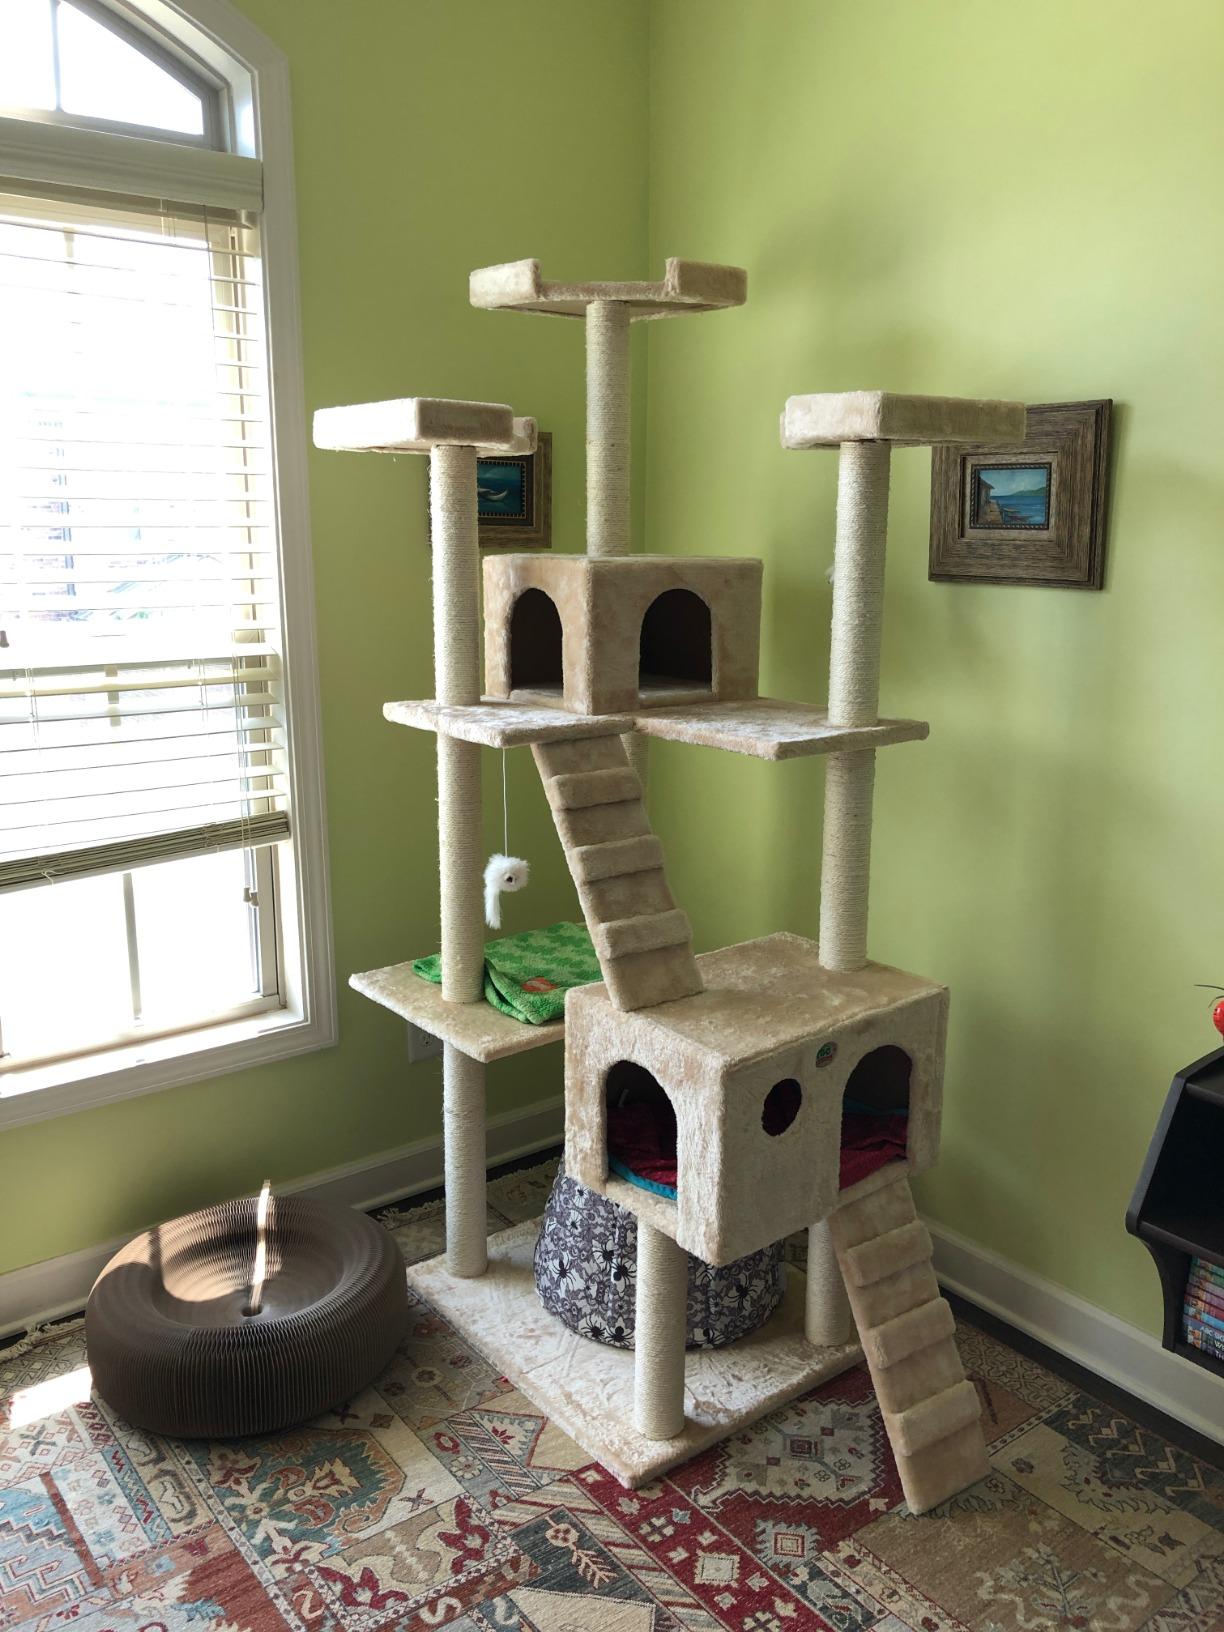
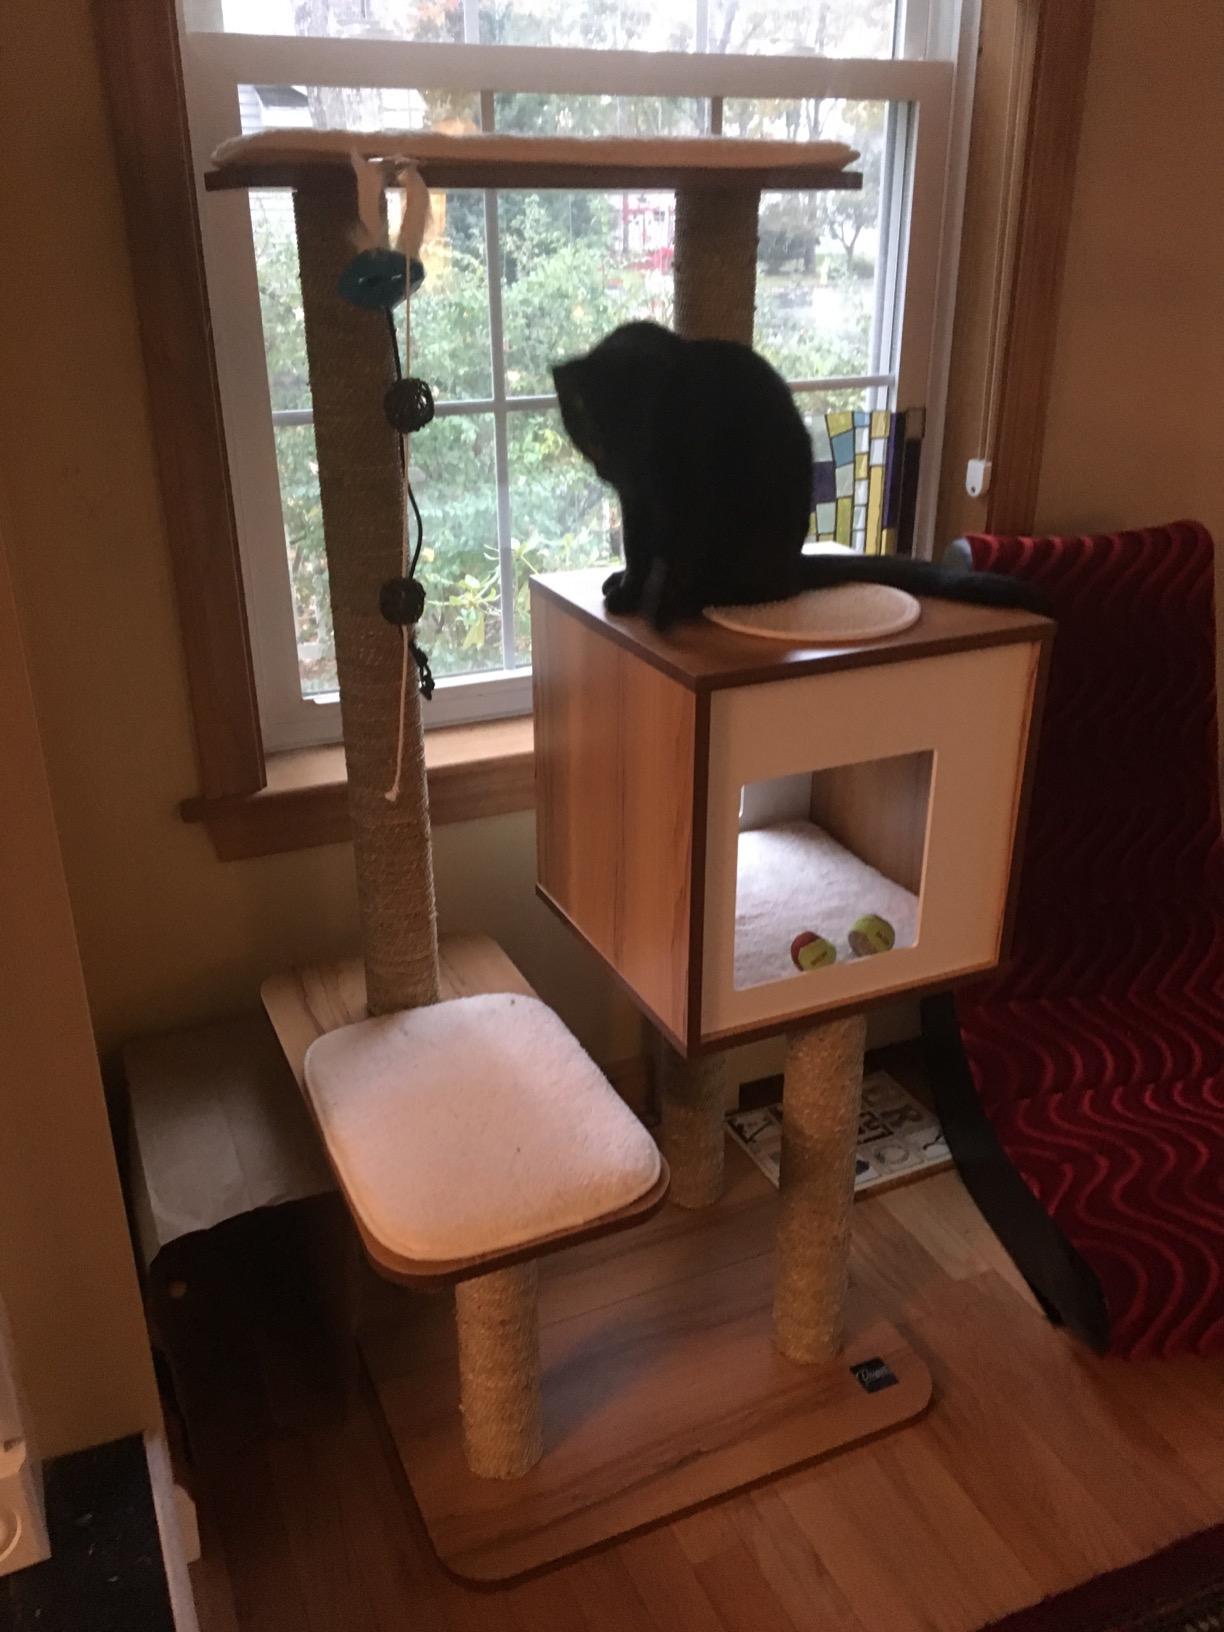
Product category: items_cat tree
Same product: no